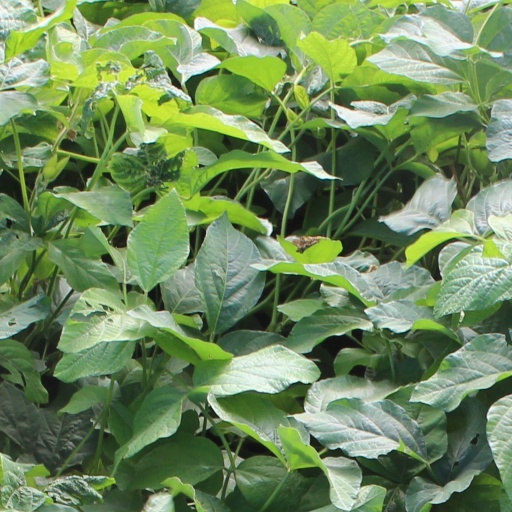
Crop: soybean